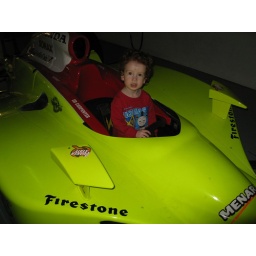
Our little fan in a BIG yellow car